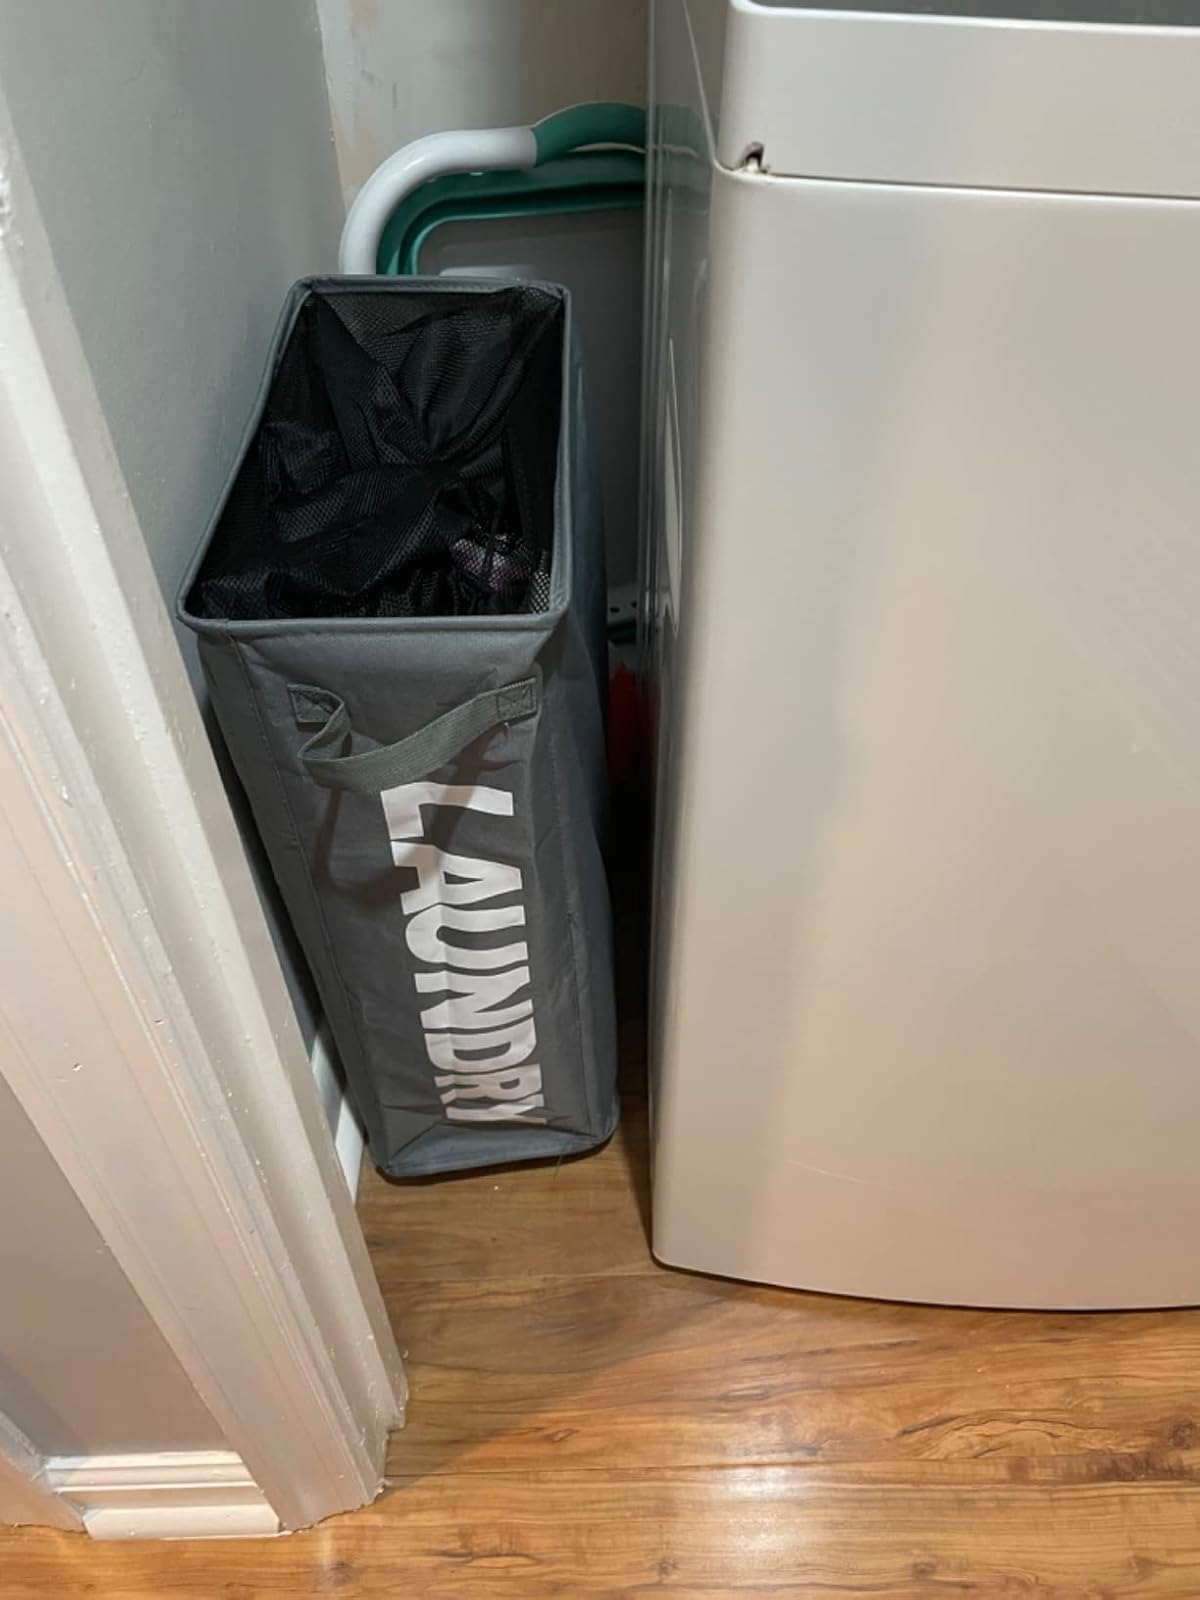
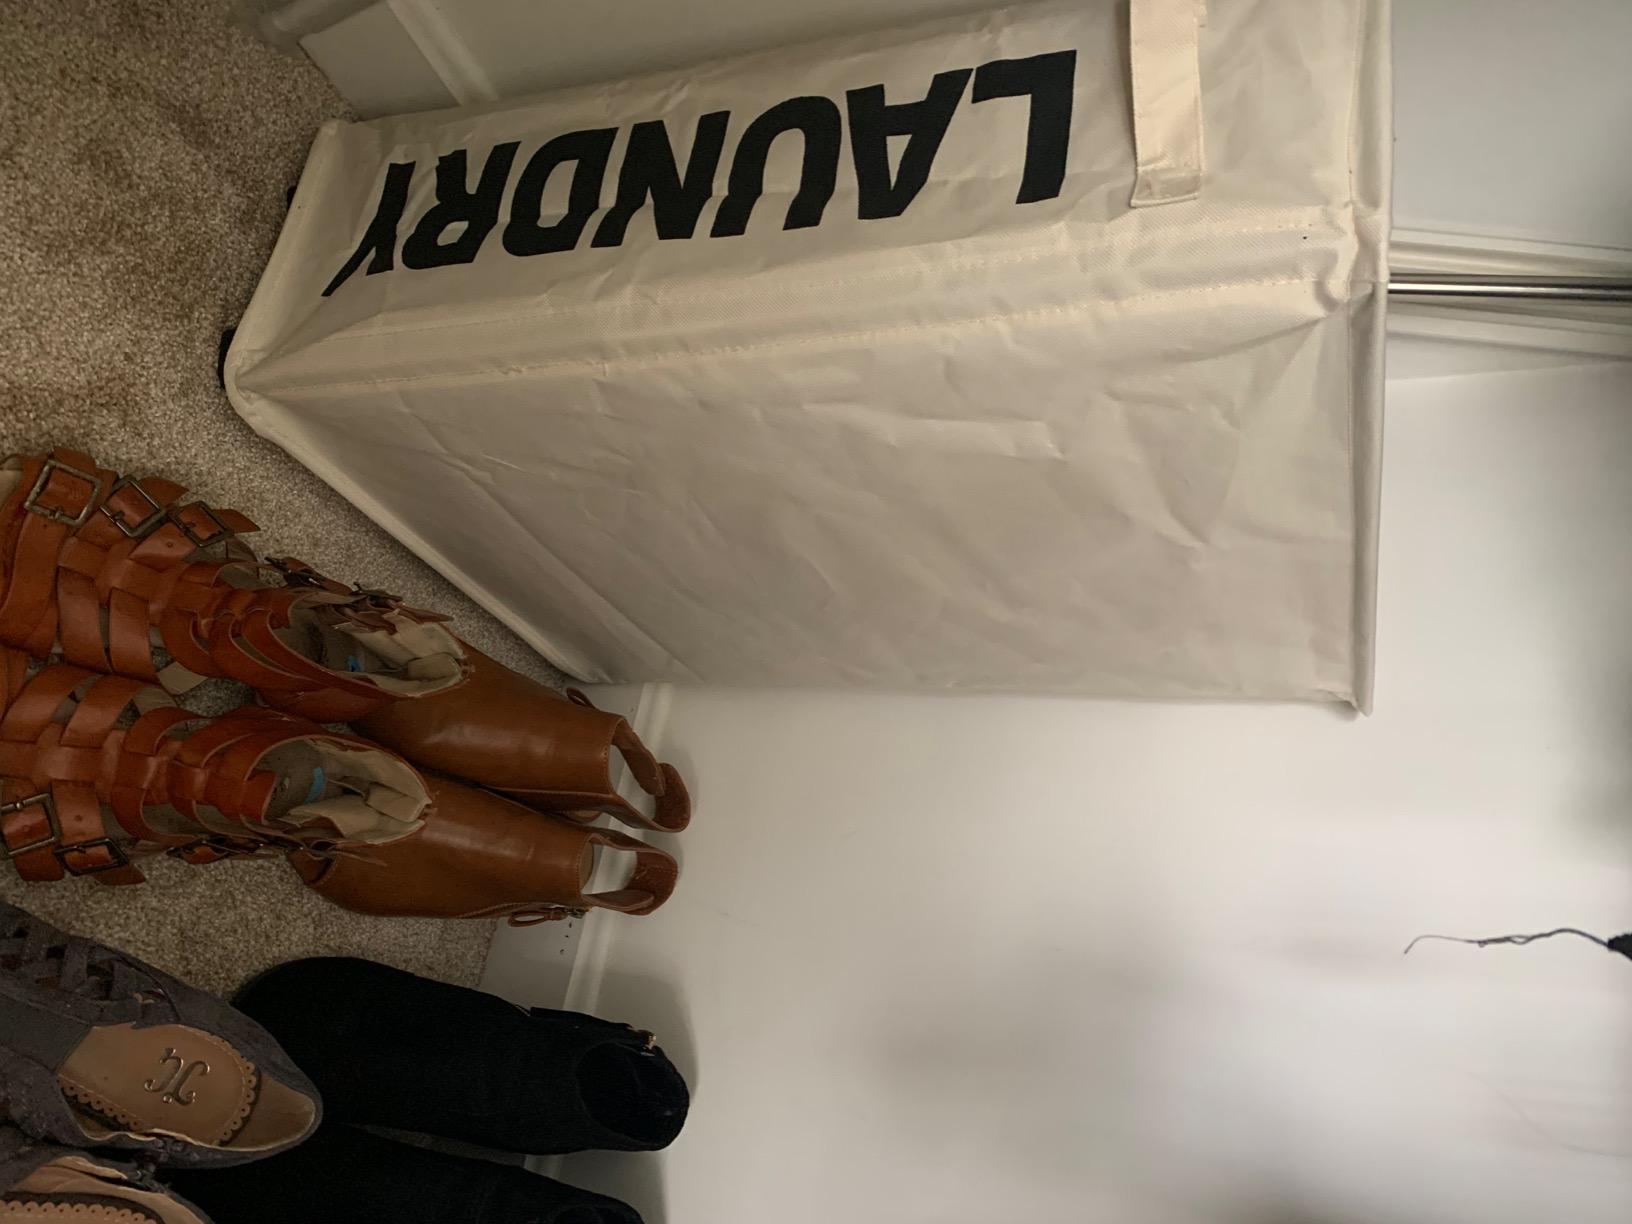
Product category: items_hamper
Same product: no